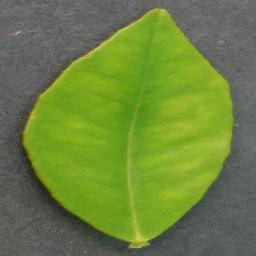
Label: Orange___Haunglongbing_(Citrus_greening)